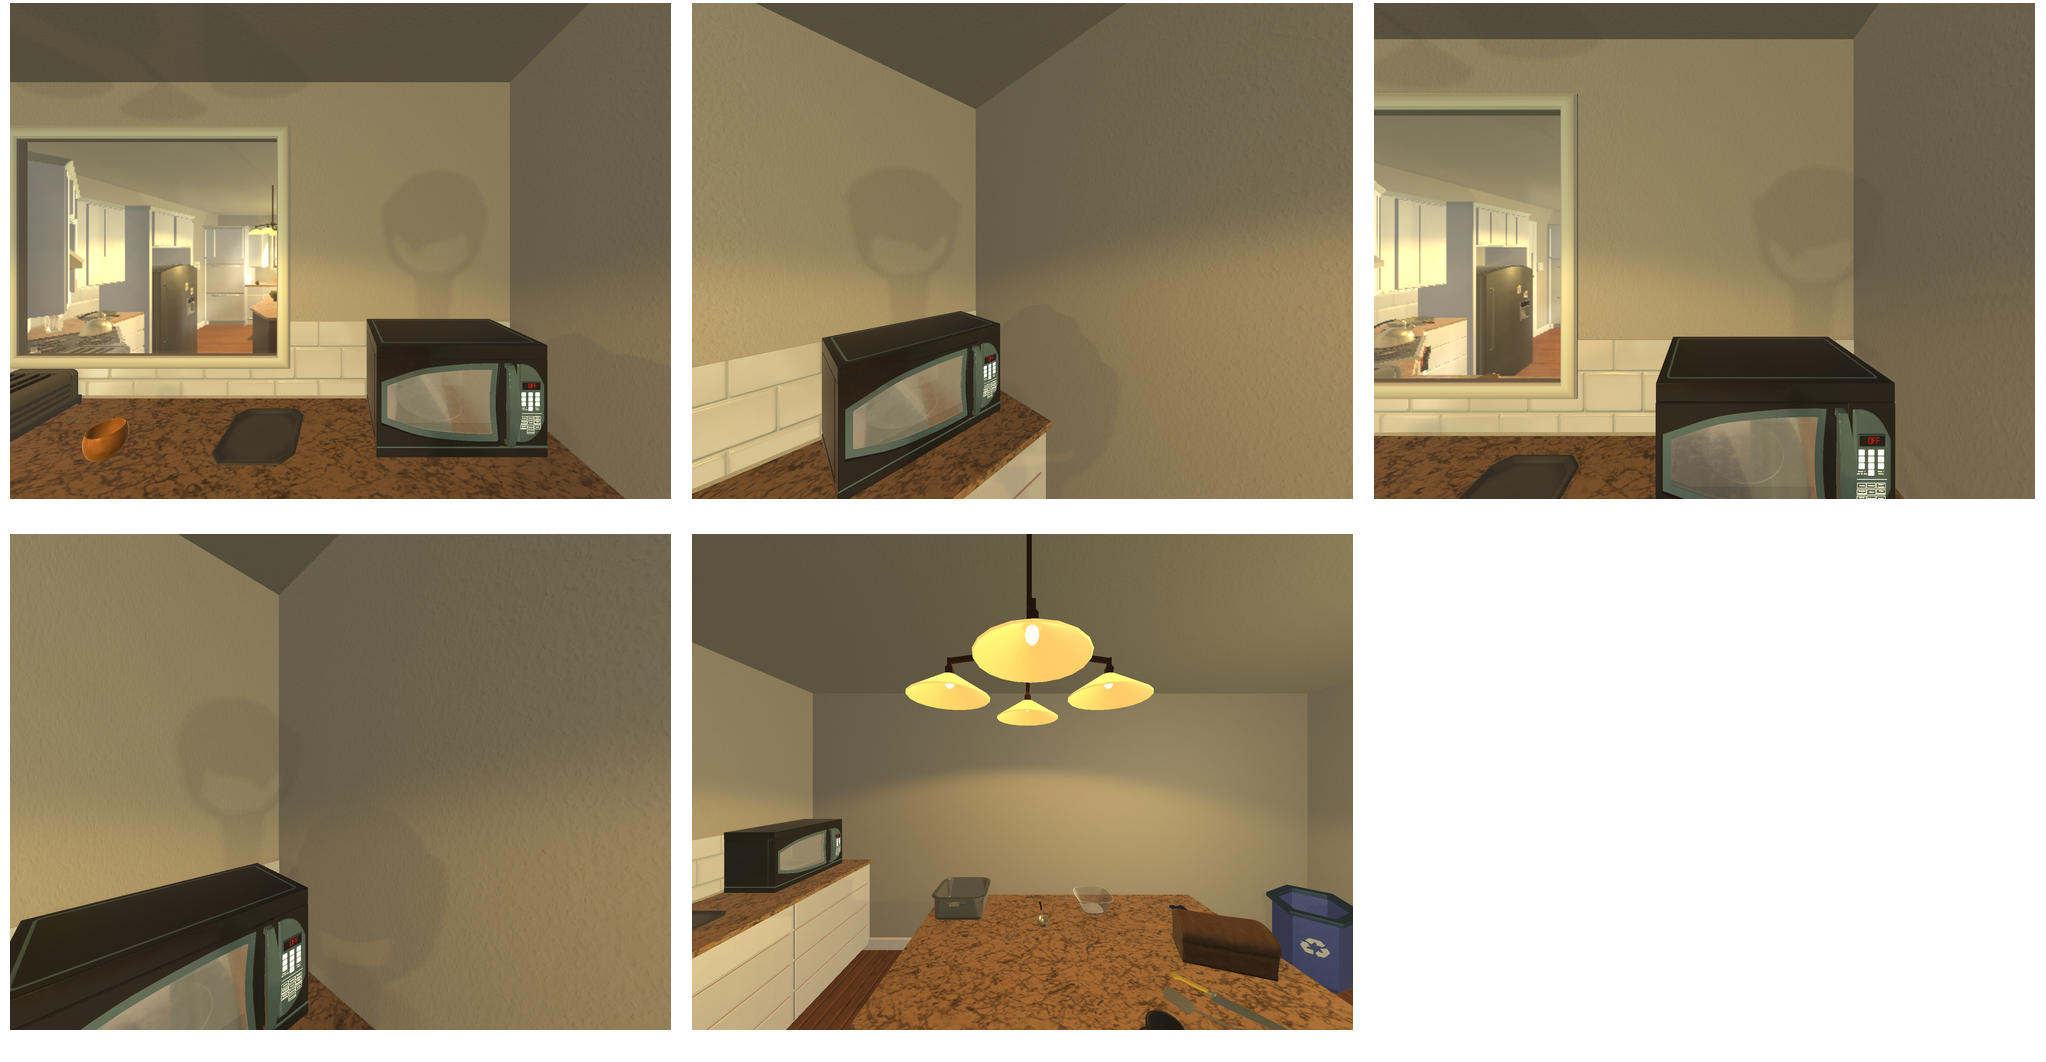Task instruction: Set the microwave oven heating time.
Answer: {"task_instruction": "Set the microwave oven heating time.", "nodes": ["button", "microwave oven"], "edges": [{"functional_relationship": "adjust", "object1": "button", "object2": "microwave oven", "spatial_relations": ["right_of", "close"], "is_touching": true}], "action_type": "press", "function_type": "device_control"}